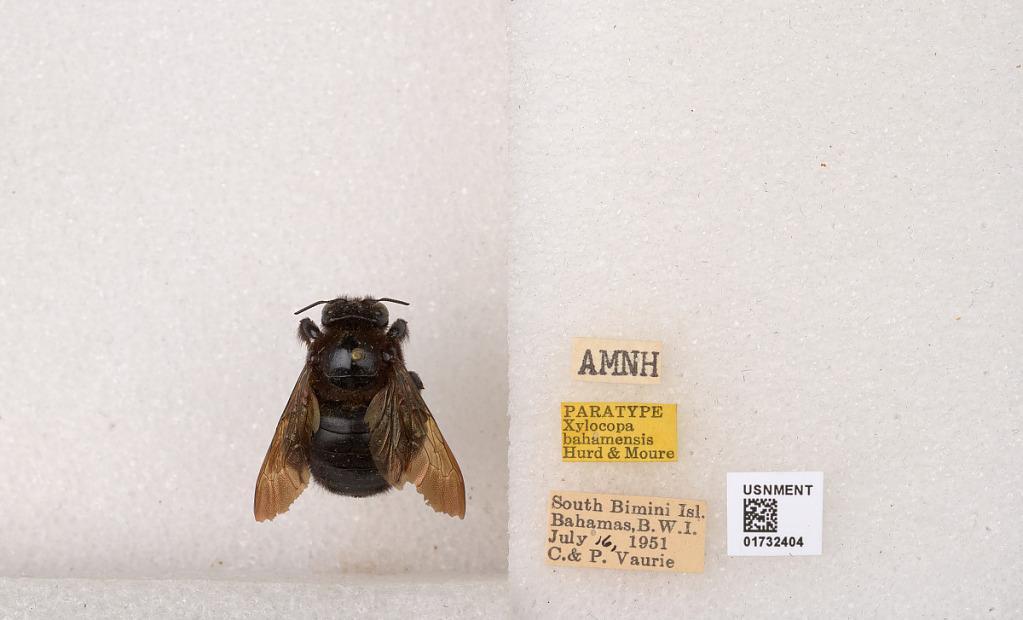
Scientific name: Xylocopa (Neoxylocopa) bahamensis Moure & Hurd
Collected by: C. Vaurie & P. Vaurie
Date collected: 1951-7-16
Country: Bahamas
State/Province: Bimini
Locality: South Bimini Island
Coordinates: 25.7032, -79.2751